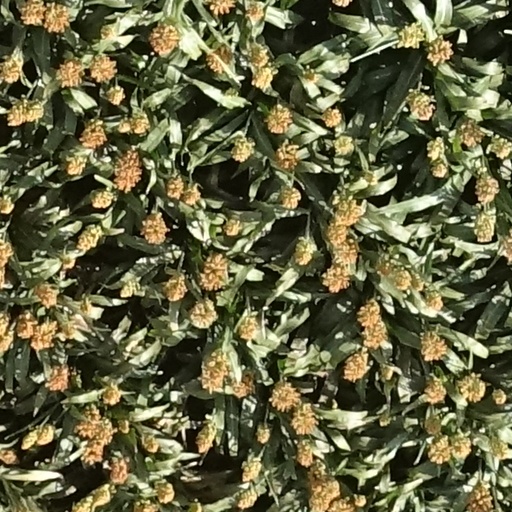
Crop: sorghum